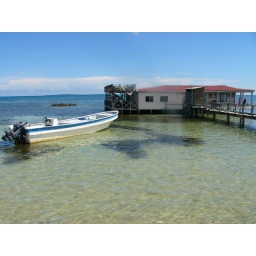
Nicaragua Corn Island Anastasia's restaurant-bar over water with boat 10-08